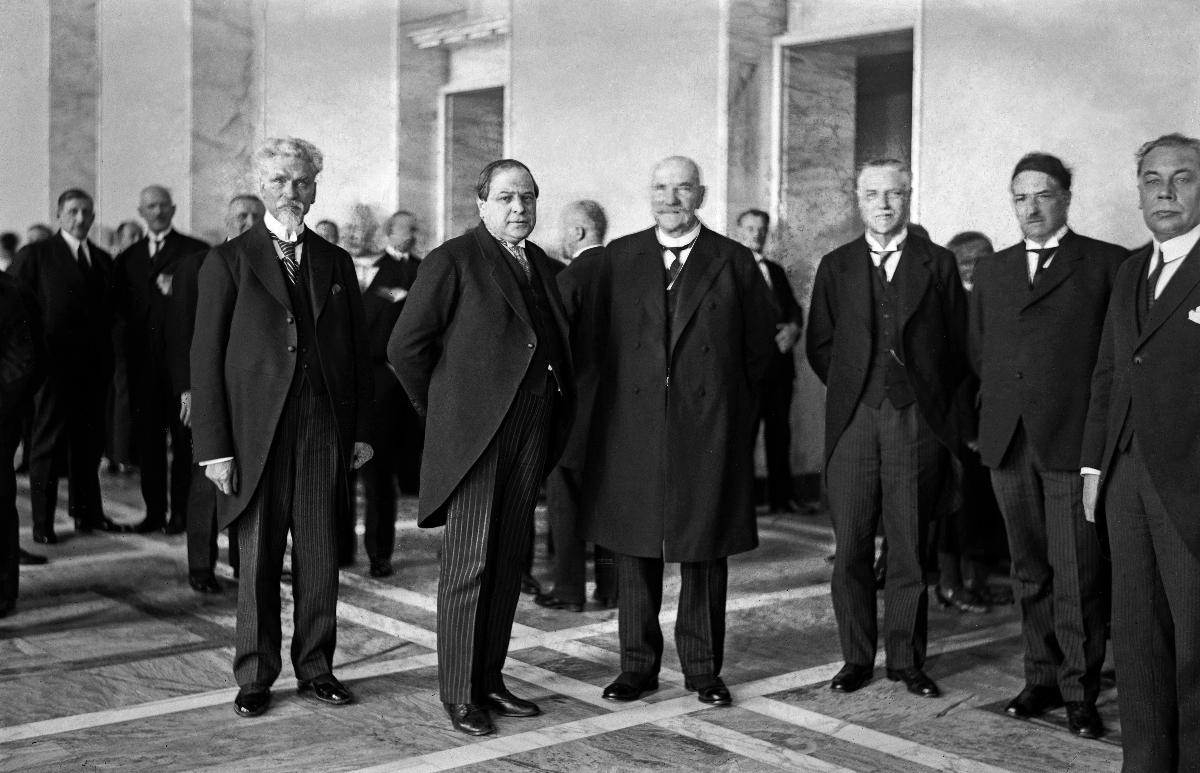
Eduskuntatalon vihkiäiset
Riksdagshusets invigning; The inauguration of the Parliament house
sisällön kuvaus: Uuden Eduskuntatalon vihkitilaisuus Helsingissä 7.3.1931. Kuvassa keskellä vasemmalta oikealle herrat Martna, Hambro, presidentti Svinhufvud ja Kalnins. content description: The inauguration of the new Parliament house of Finland in Helsinki 7.3.1931. innehållsbeskrivning: Invigningen av det nya Riksdagshuset i Helsingfors 7.3.1931. Herrarna Martna, Hambro, president Svinhufvud och Kalnins från vänster till höger på mitten av bilden.
Kuvaaja: Sundström, Hugo, kuvaaja
Vuosi: 1931
Paikka: Suomi, Uusimaa, Helsinki
Aiheet: Hambro, Carl; Svinhufvud, Pehr Evind; Eduskuntatalo; avajaiset; HBL; Parliament House; openings (celebrations); politics; architecture; parliament house; opening; inauguration; celebration; Riksdagshuset (Finland); öppningsceremonier; politik; arkitektur; riksdagshuset; invigning